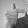
ASL letter: T